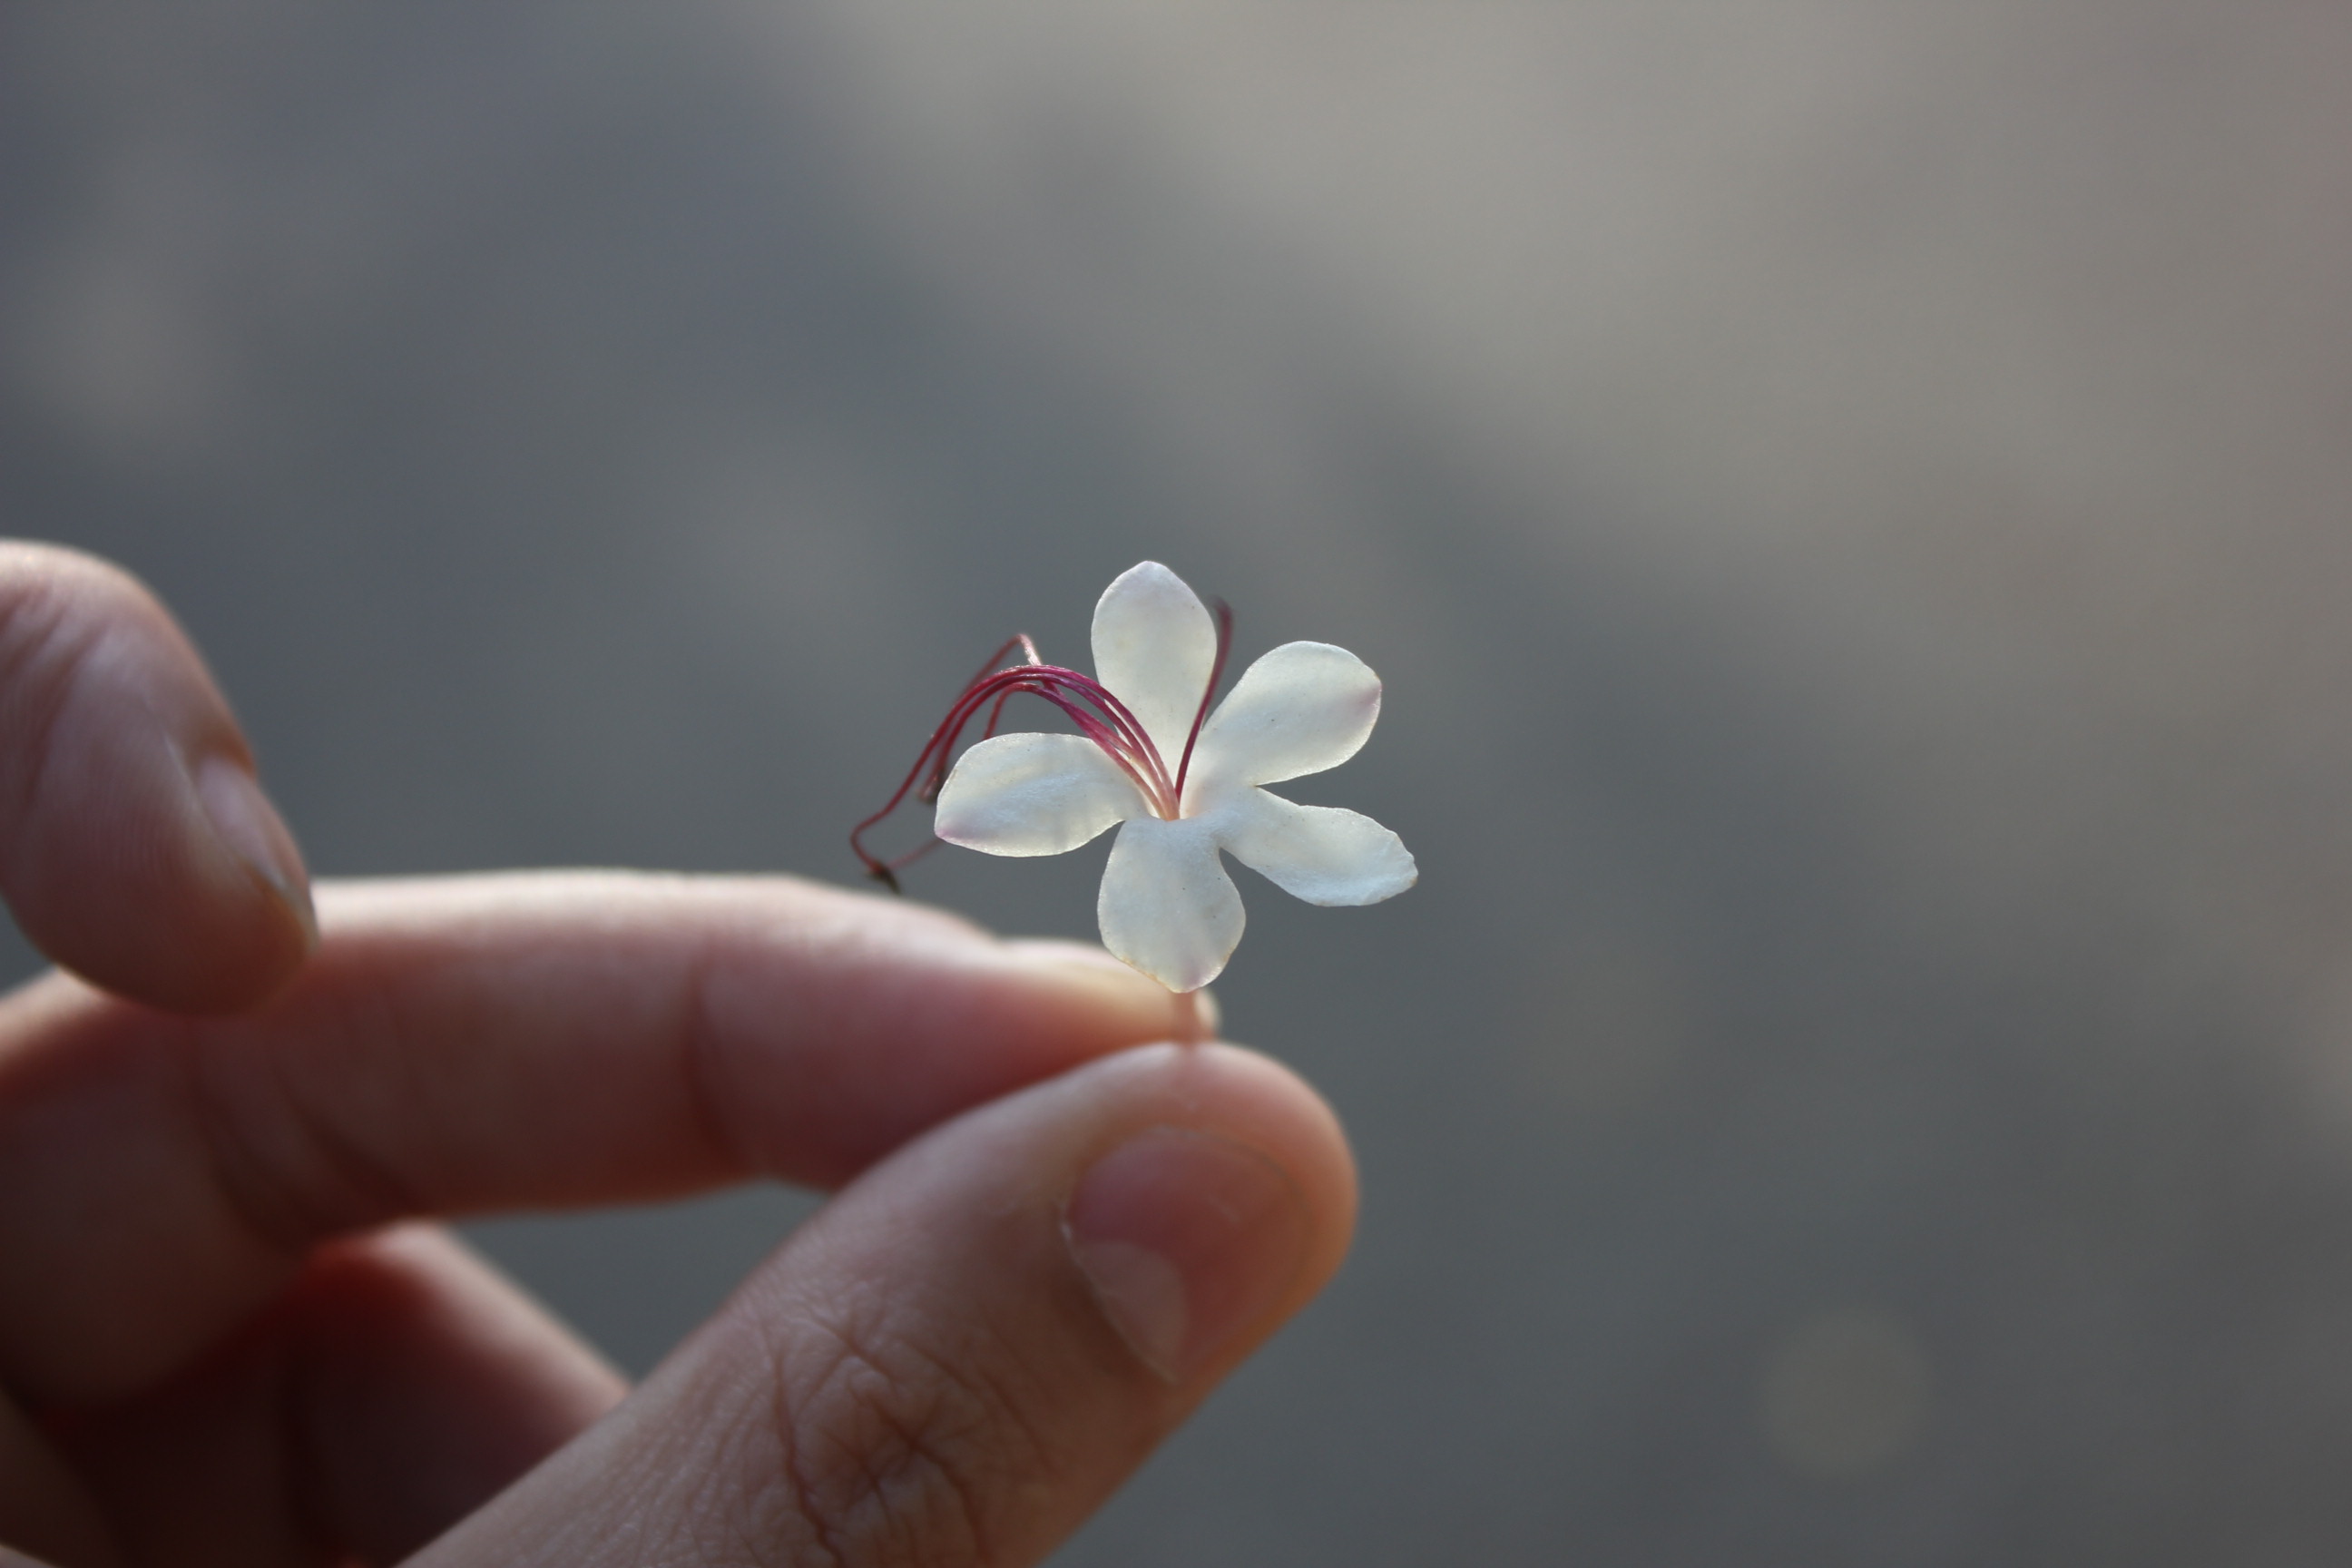
flower, hand, plant, petal, finger, gesture, thumb, happy, terrestrial plant, symbol, flowering plant, nail, Pedicel, automotive wheel system, macro photography, wood, fashion accessory, wing, wildflower, paper, herbaceous plant, blossom, plant stem, pollen